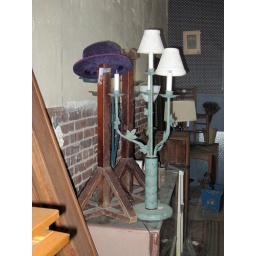
Purple hat and lamps at Willow Tree Antiques in Deland Illinois